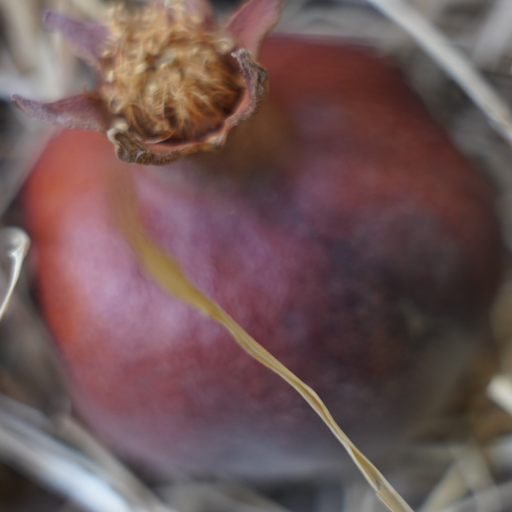
Label: Colletotrichum spp